Olga Zherebtsova

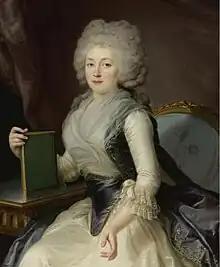
Olga Zherebtsova in the 1780s.

Olga Alexandrovna Zherebtsova (née Zubova; (1766–1849), also known as Madame Gerebtzoff, was a Russian aristocrat and socialite, known foremost for her political involvement and love life. She was the sister of the celebrated Zubov brothers, Prince Platon and Counts Nikolay and Valerian.